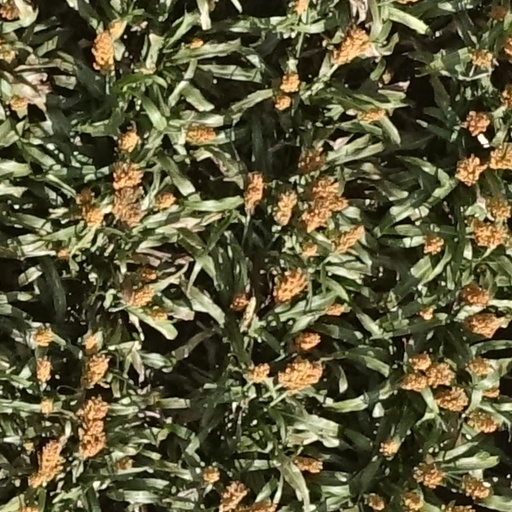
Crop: sorghum